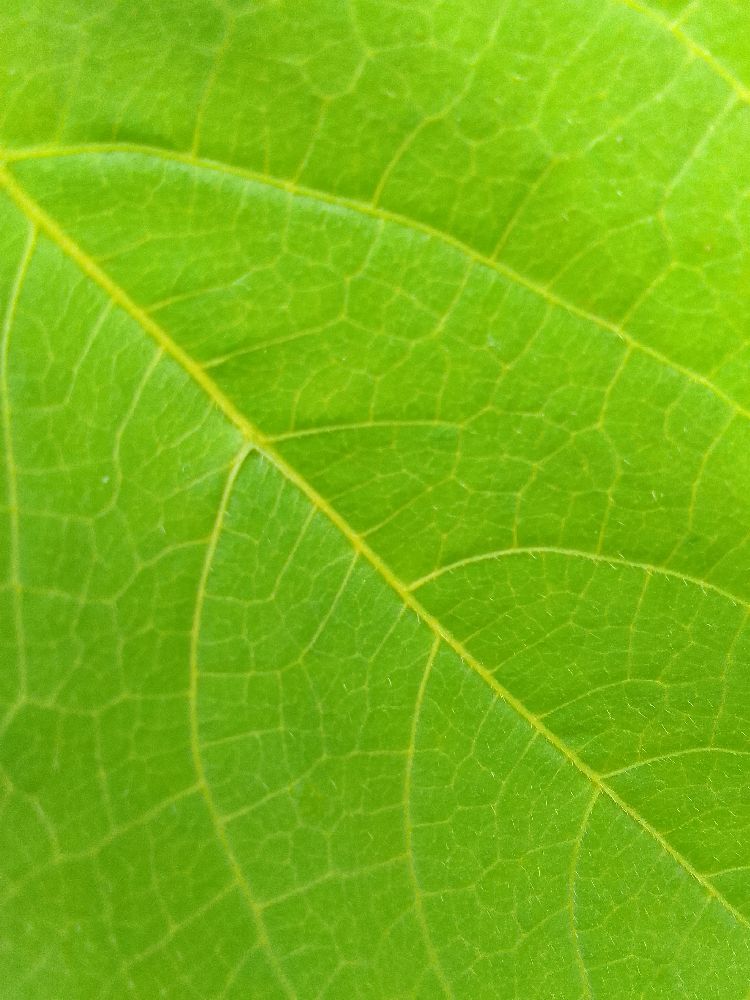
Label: healthy